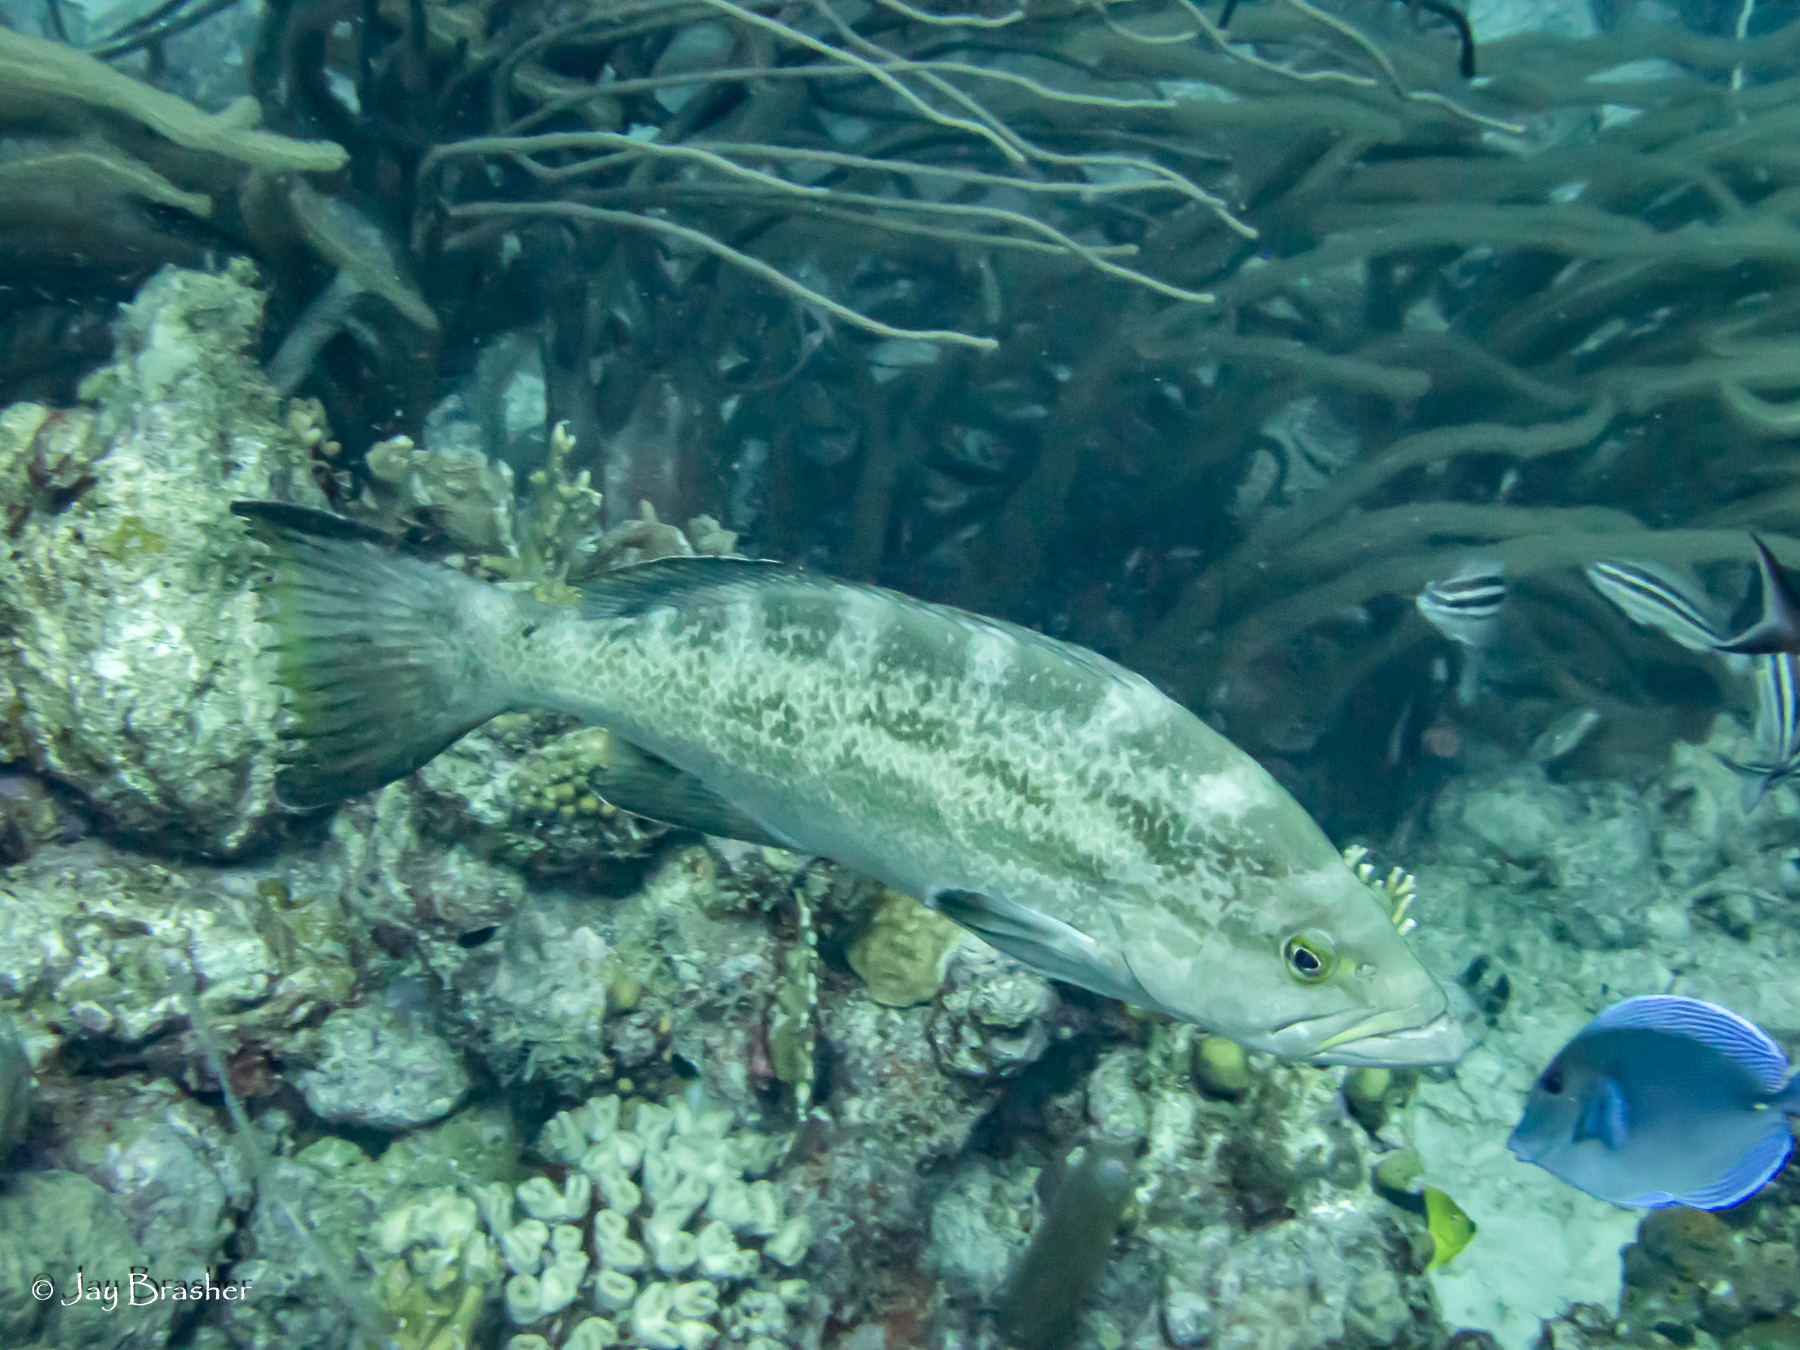
Acanthurus coeruleus (Atlantic Blue Tang)